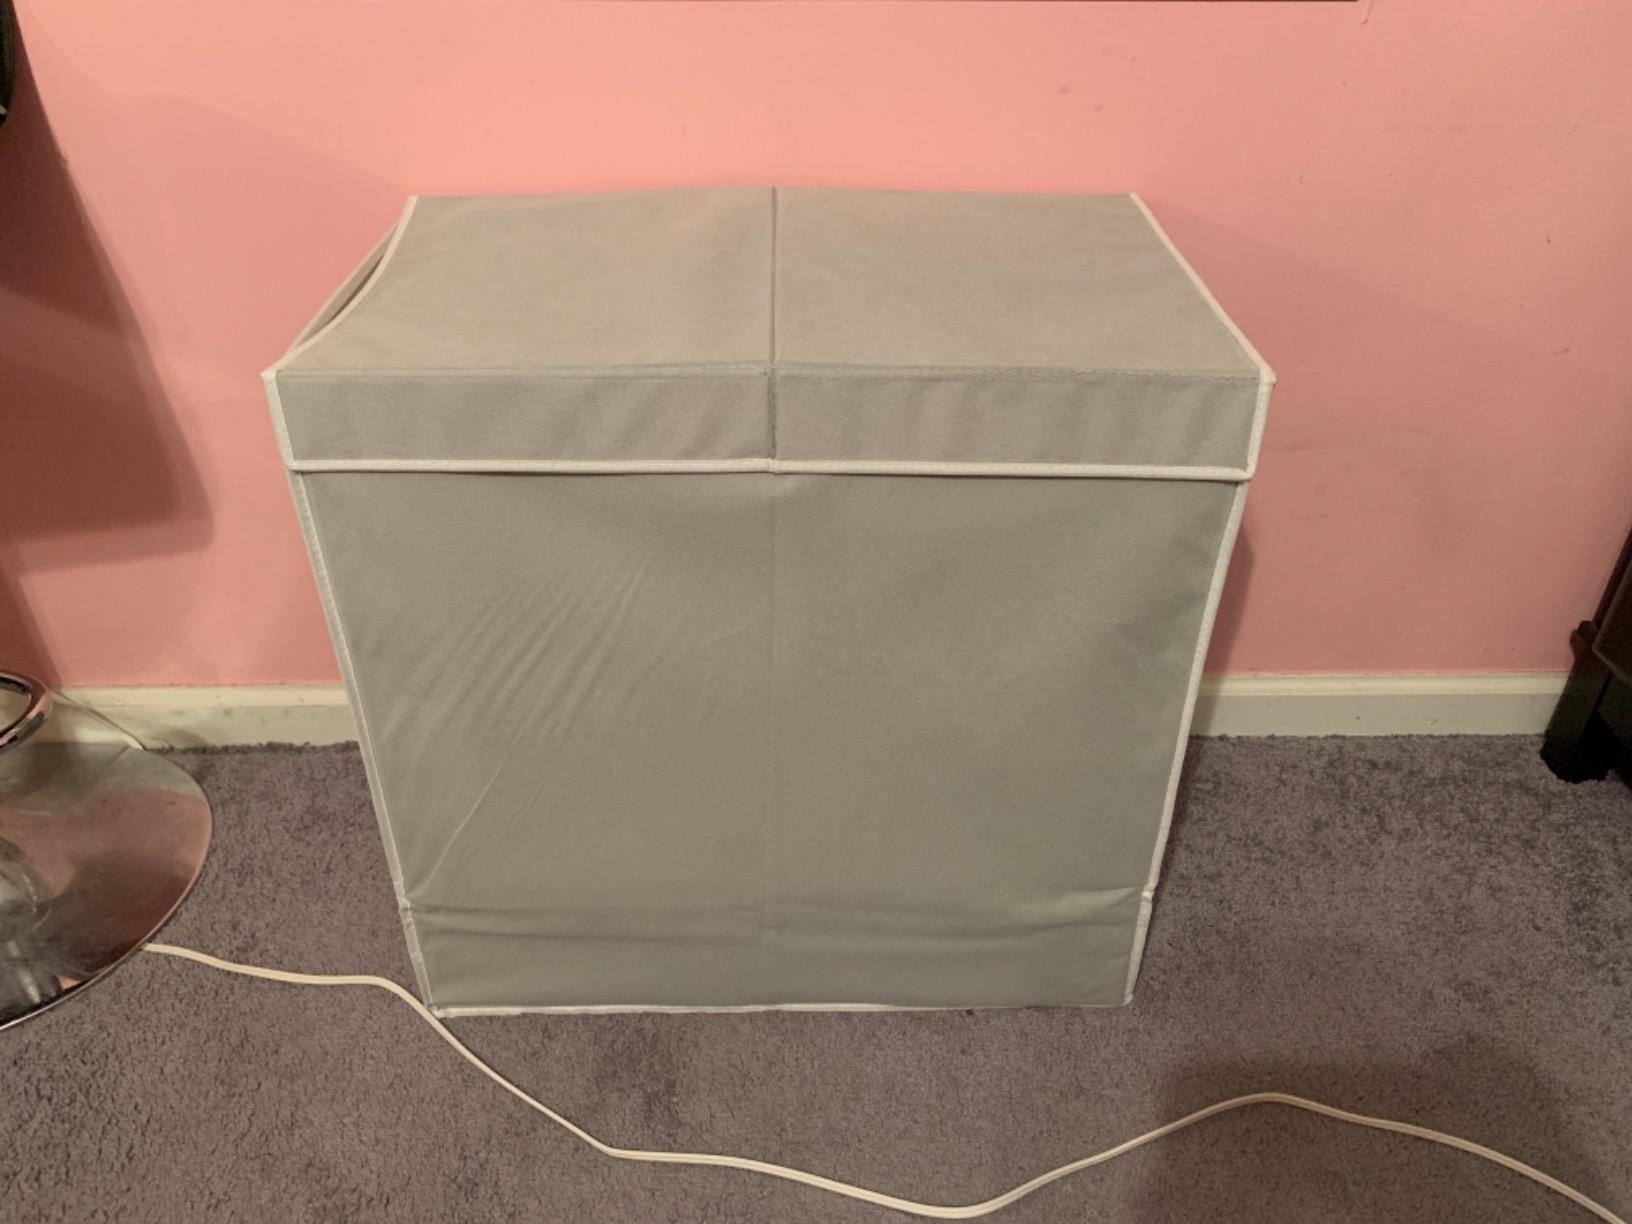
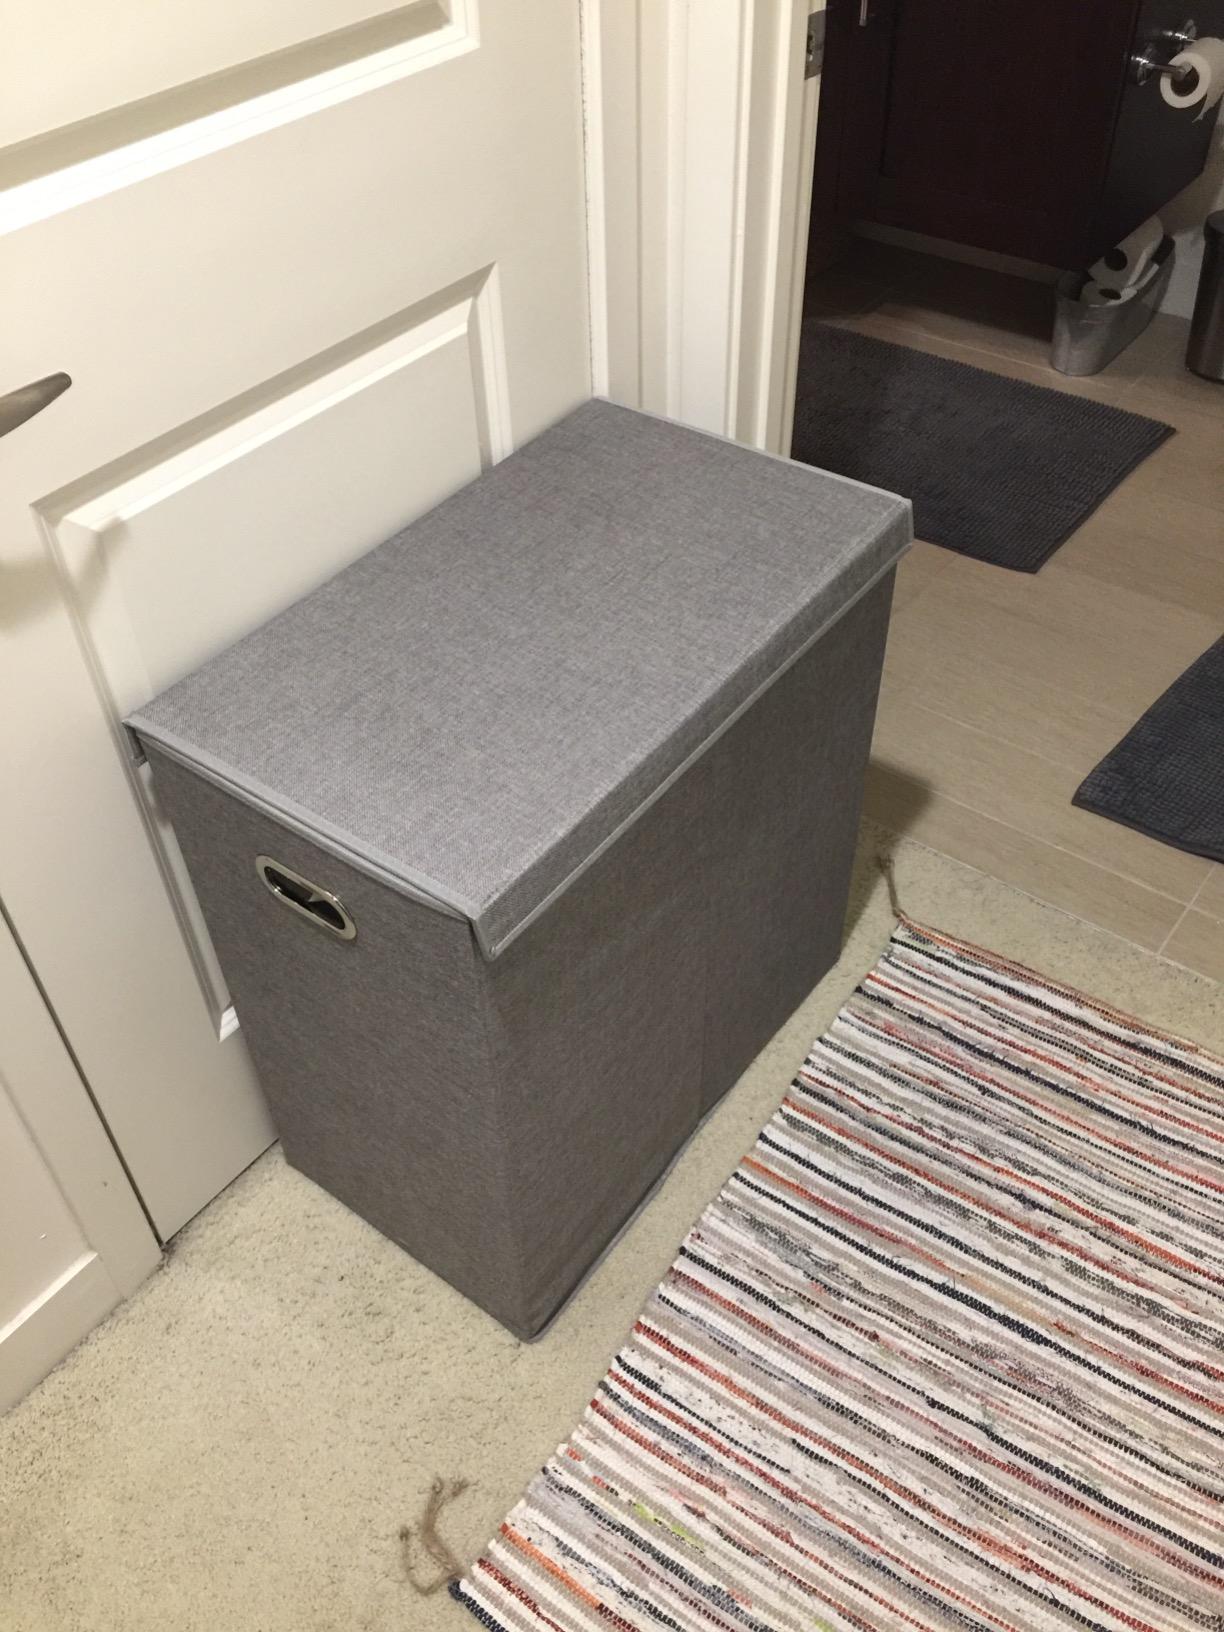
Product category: items_hamper
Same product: no